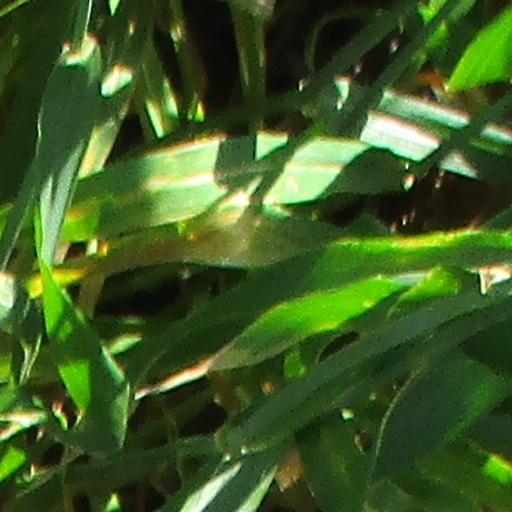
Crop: wheat